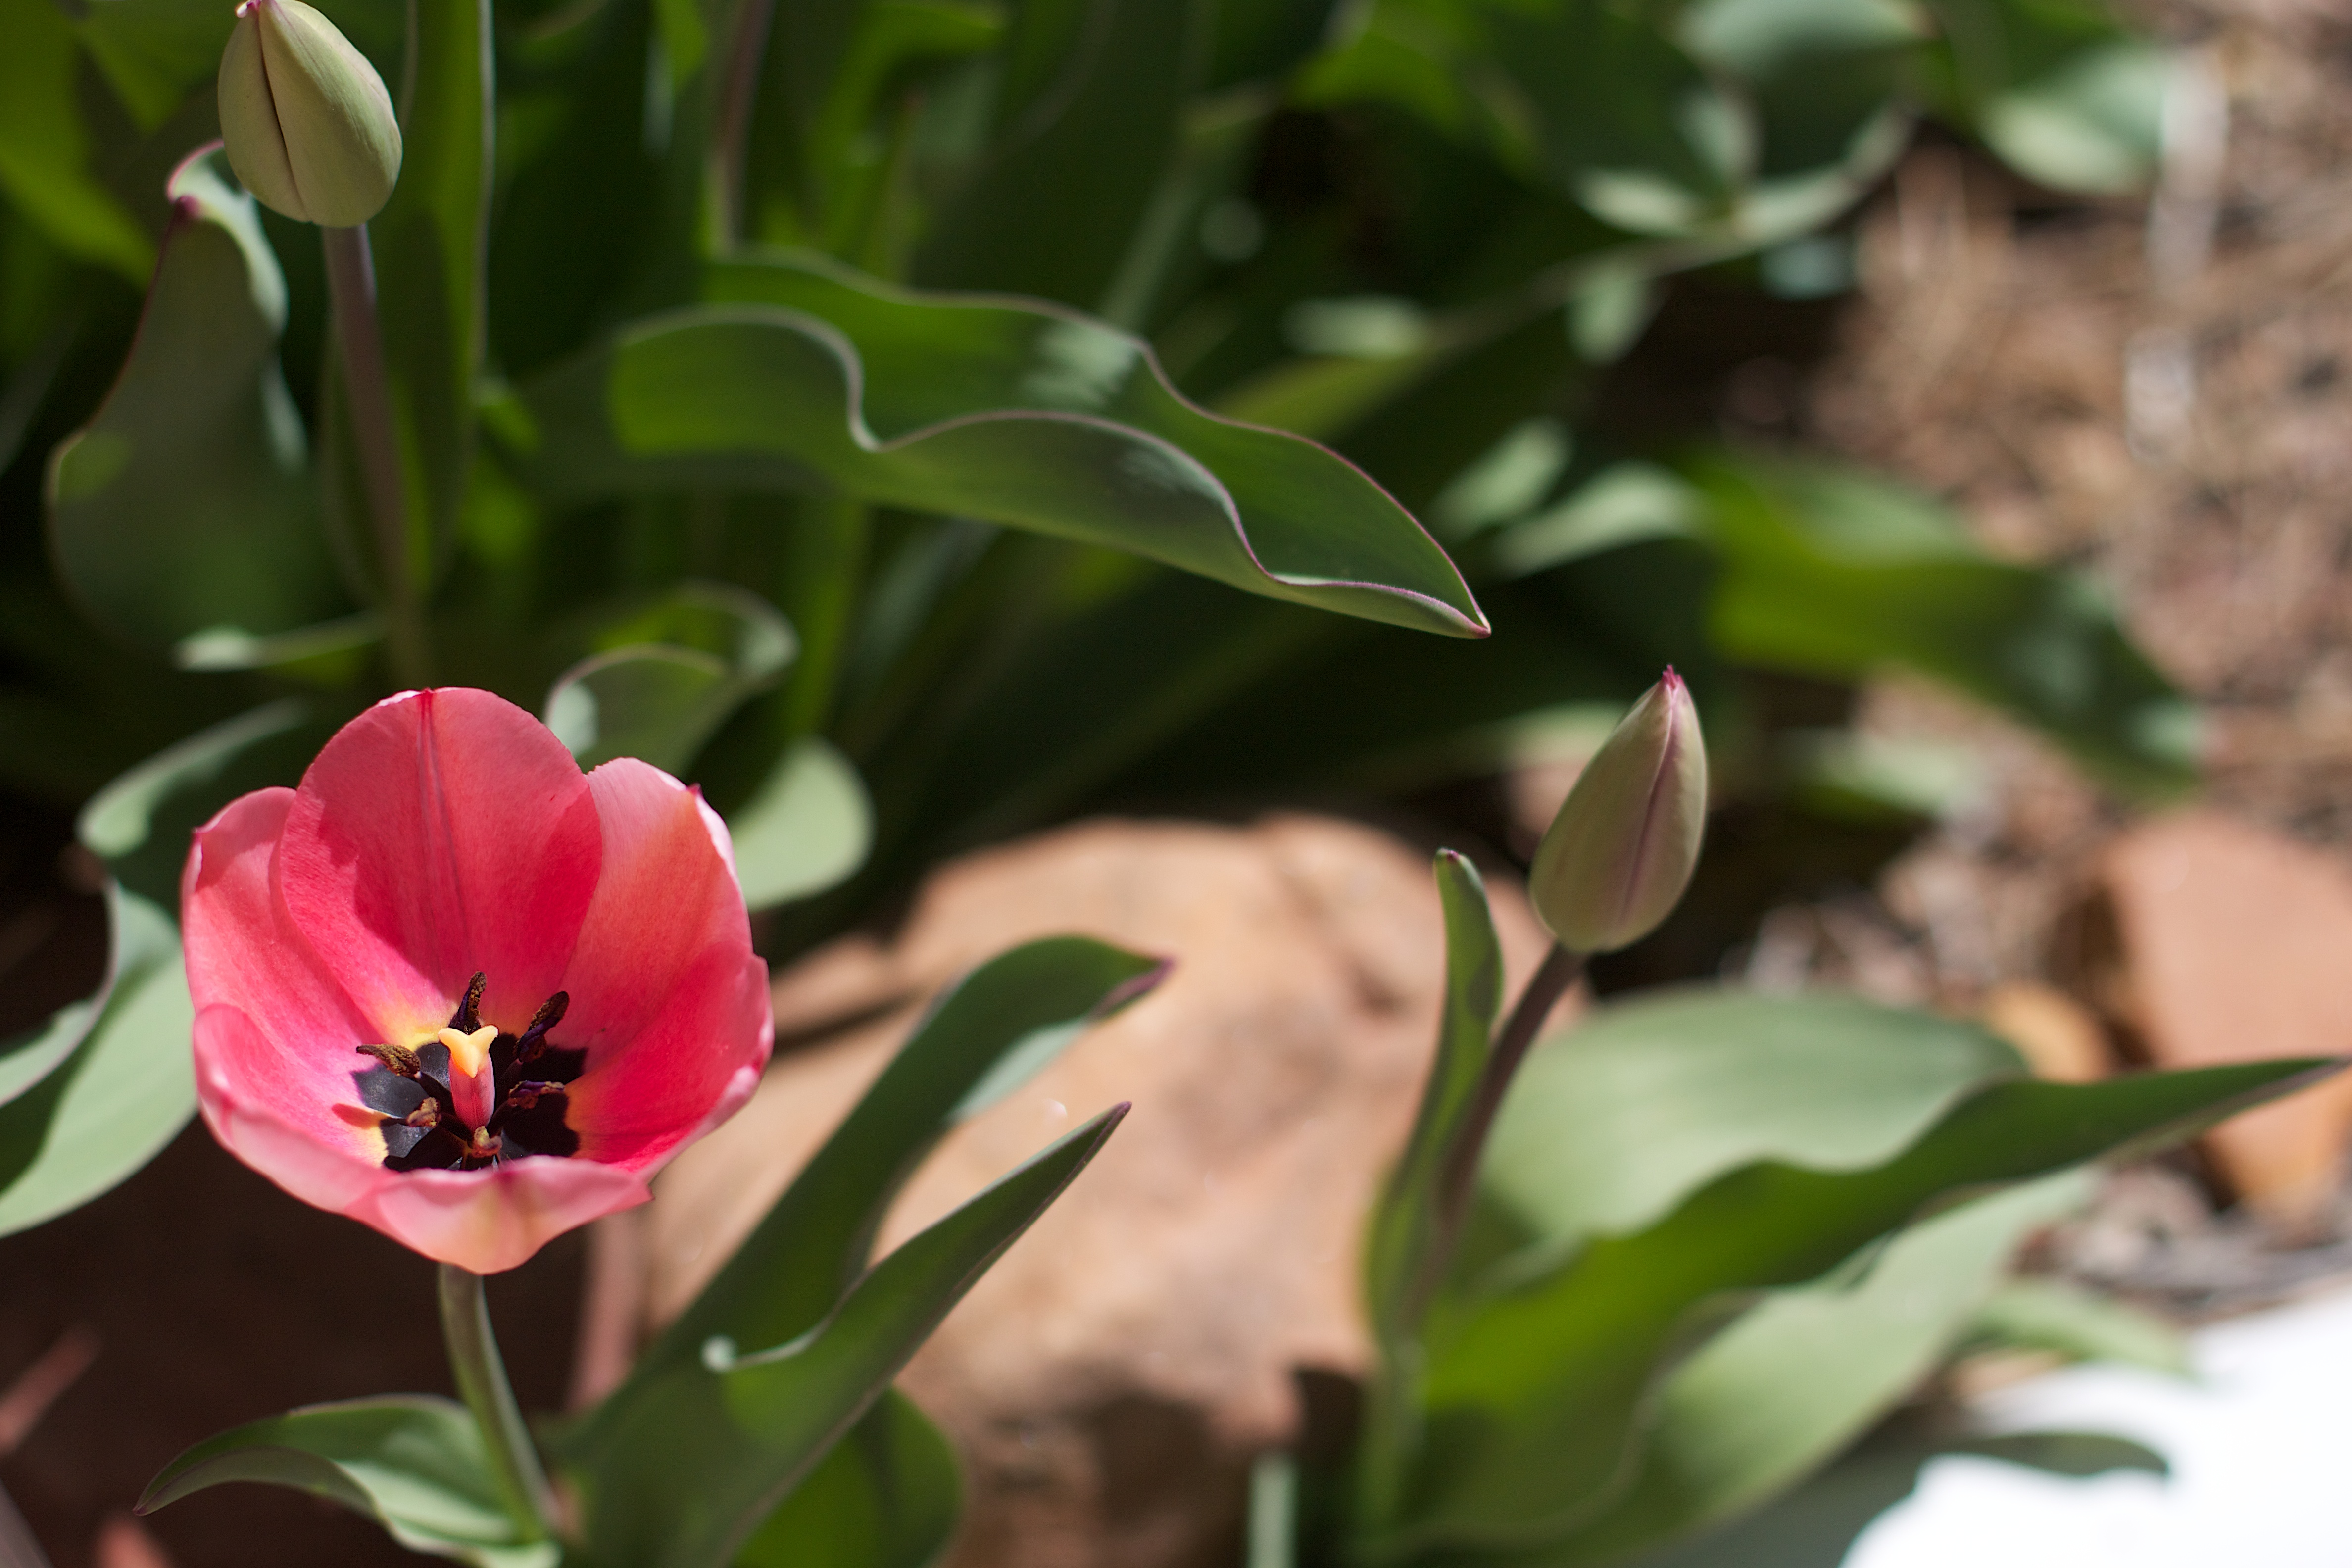
blossom, plant, flower, tulip, botany, flora, firsttulip, flowering plant, land plant